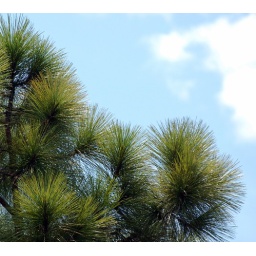
One of our many pine trees that grow in the wild.